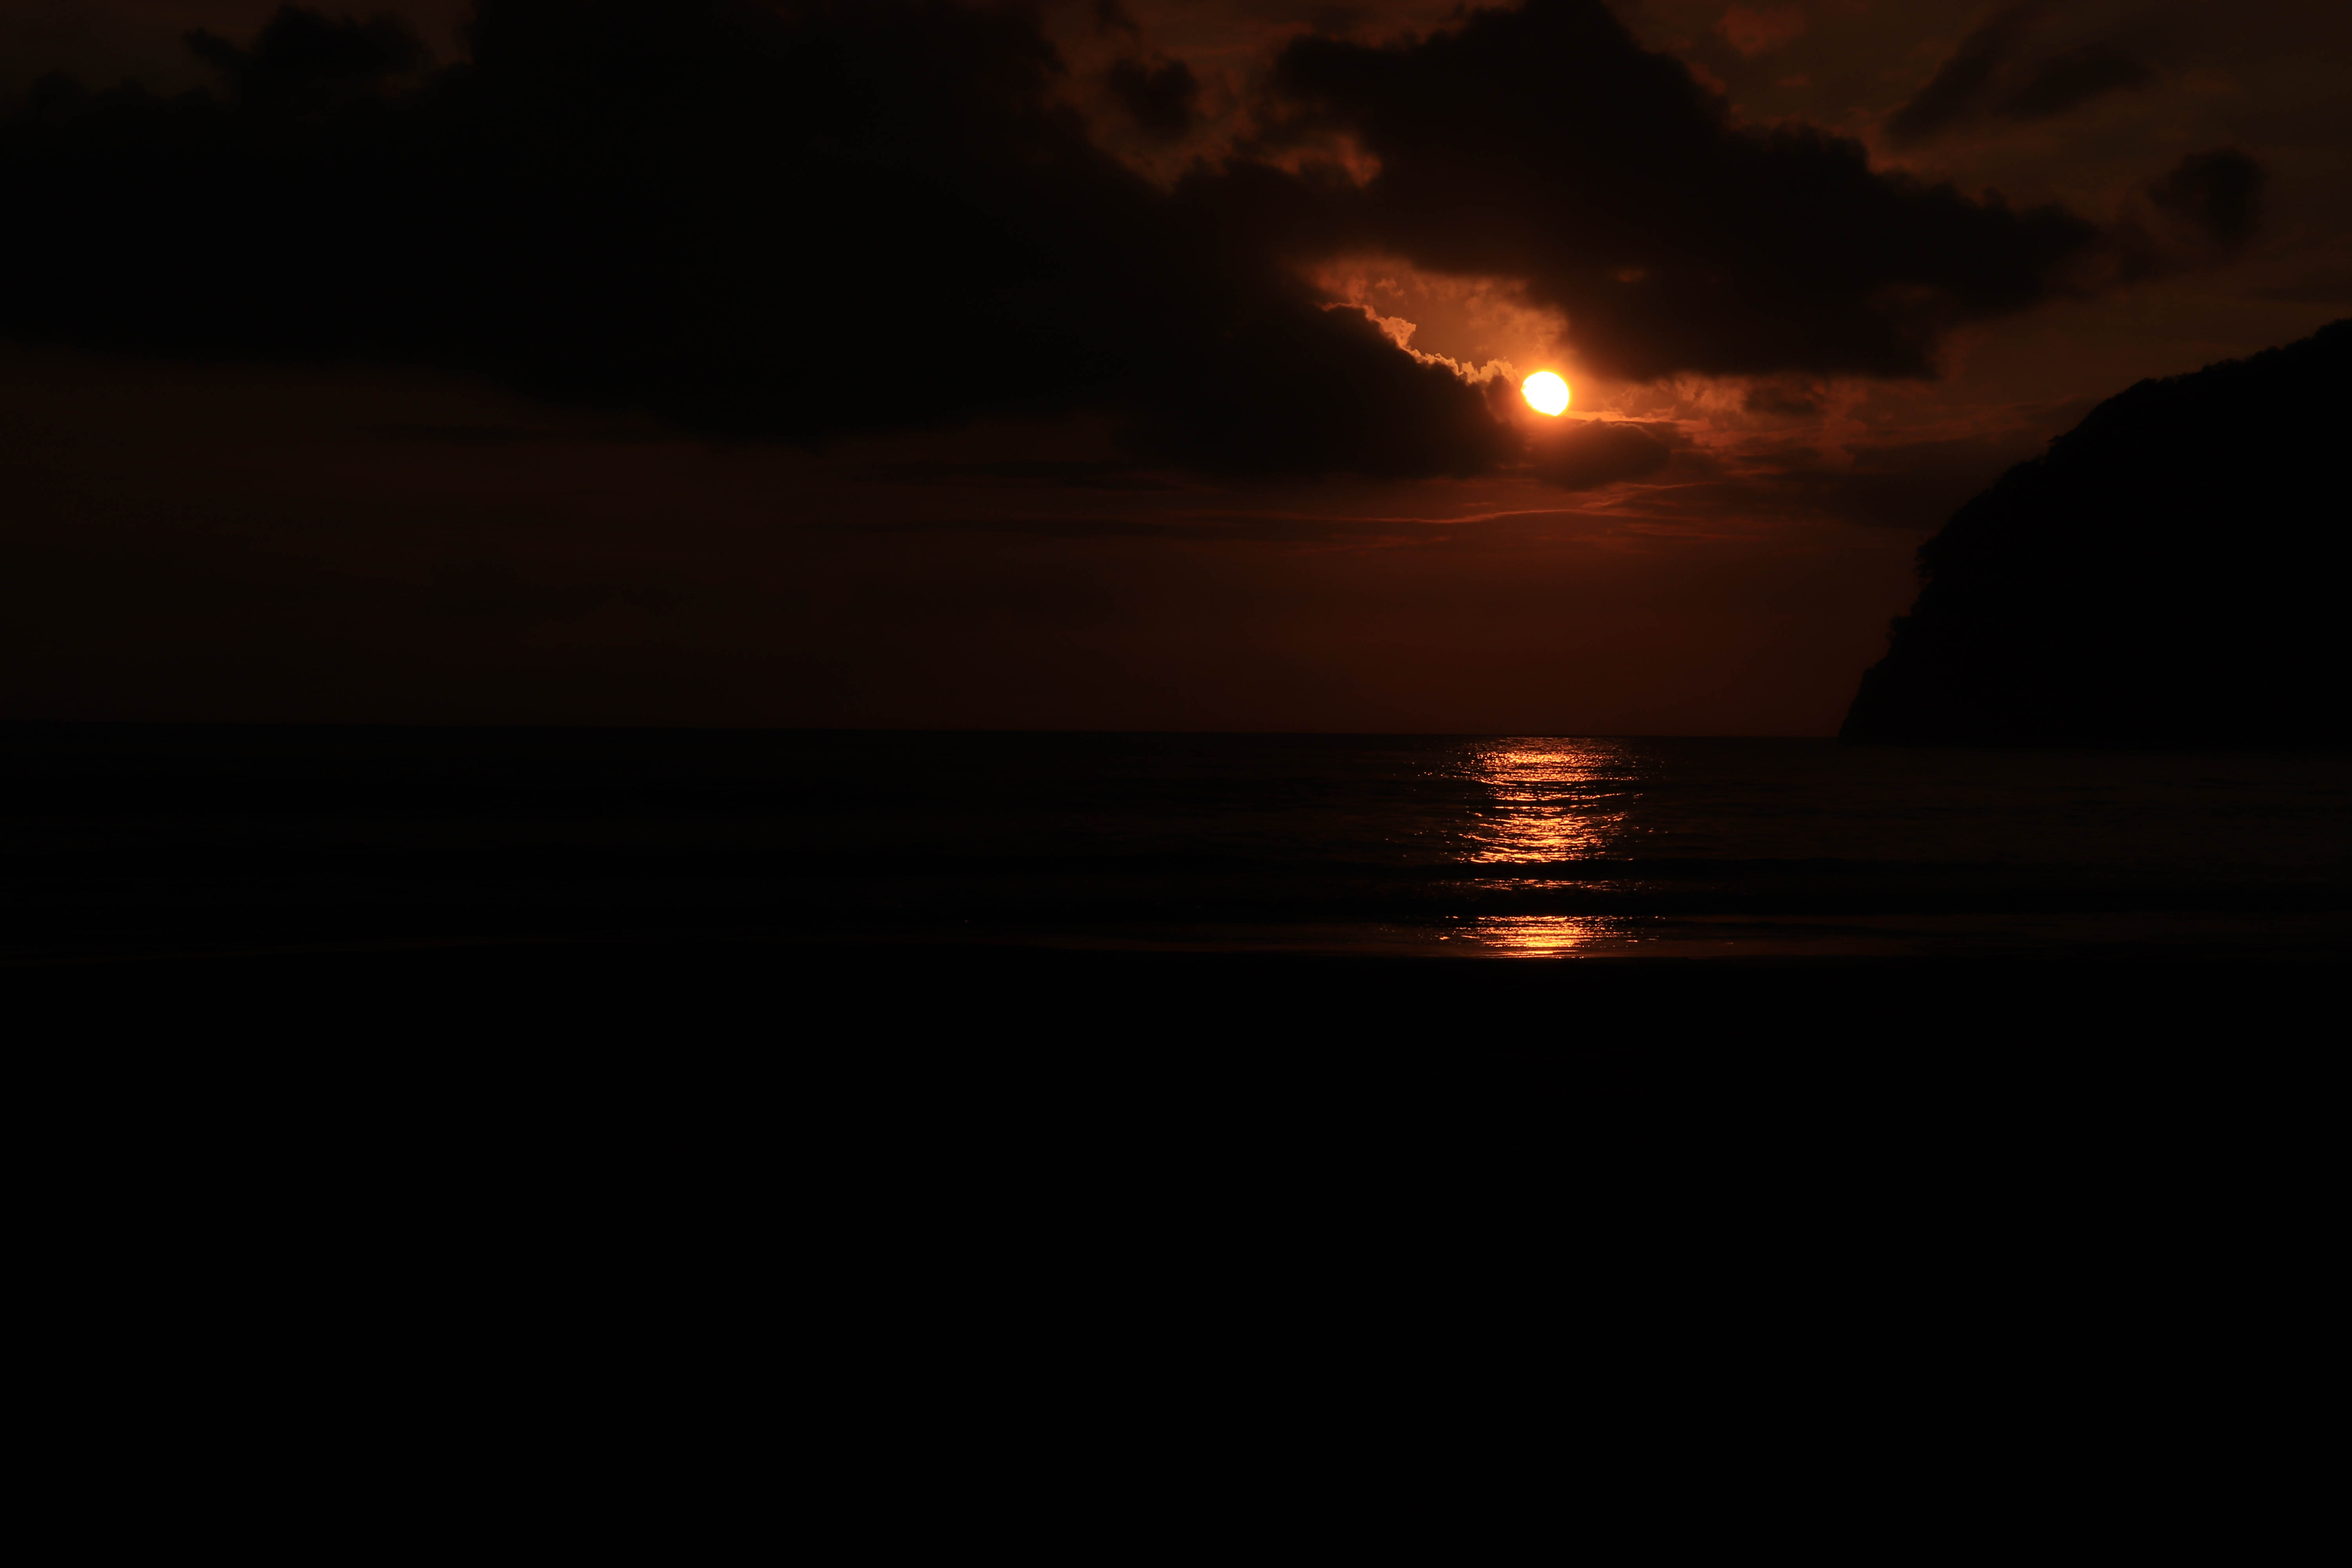
natural, sky, darkness, night, light, water, horizon, cloud, sea, calm, atmosphere, midnight, reflection, sound, ocean, sunset, evening, geological phenomenon, lake, landscape, coast, vacation, moonlight, meteorological phenomenon